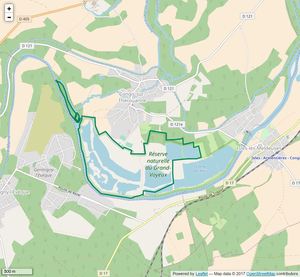
Périmètre de la RNR de Grand Voyeux.
La réserve naturelle régionale du Grand-Voyeux est une réserve naturelle régionale située en Île-de-France.